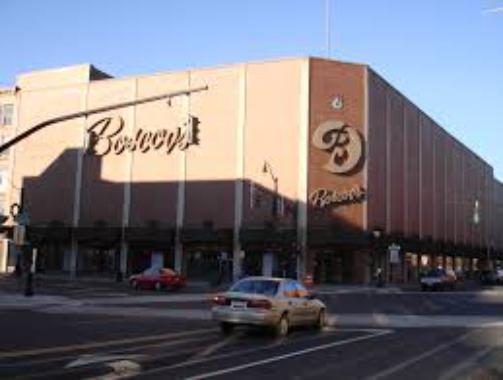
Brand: Boscov's
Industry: Clothes